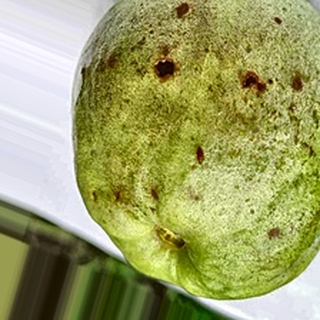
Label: guava_fruit_fly